Galidor: Defenders of the Outer Dimension

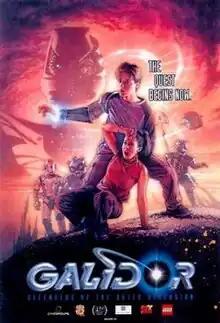
Promotional poster

Galidor: Defenders of the Outer Dimension (commonly shortened to Galidor) is a science fiction television series created by Thomas W. Lynch and The Lego Group, and co-produced by CinéGroupe and the Tom Lynch Company in association with YTV. "Galidor" premiered on February 9, 2002, and ran for twenty-six episodes across two seasons, airing its last episode on August 24, 2002. It had limited reruns on other international networks. The series follows teenager Nicholas "Nick" Bluetooth and his friend Allegra Zane after they are transported to the Outer Dimension, where Nick uses his newfound "glinch" shapeshifting ability to aid resistance efforts against the tyrant Gorm who has conquered the Outer Dimension in search of the hidden realm of Galidor.